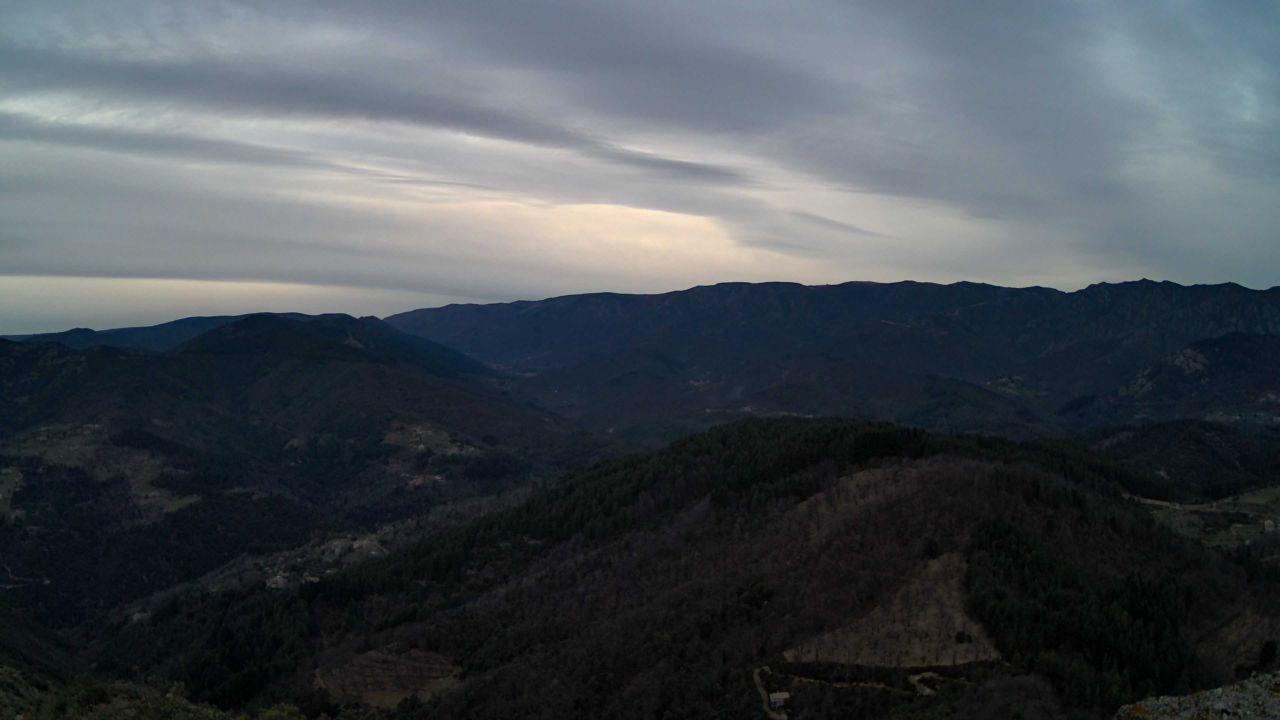
Fire: no
Smoke: yes